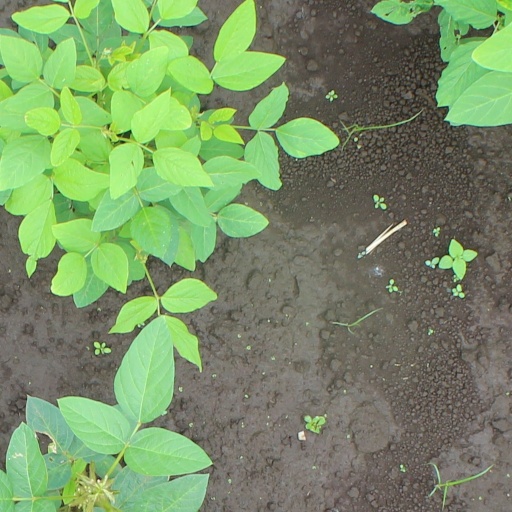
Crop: soybean